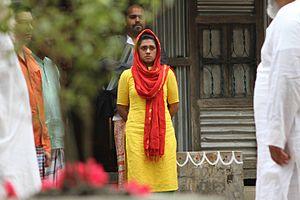
Nusrat Imrose Tisha, connue sous le nom de Tisha, est une actrice et mannequin bangladaise. Elle est l'un des visages les plus populaires de la télévision. Ses films Doob: No Bed of Roses, Television, Third Person Singular Number ont été acclamés par la critique dans le monde entier.